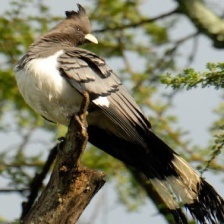
Species: GO AWAY BIRD
Scientific name: CORYTHAIXOIDES CONCOLOR